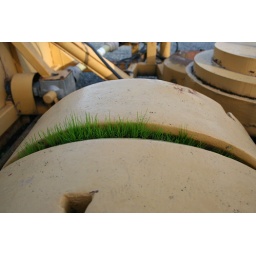
little fresh green grass growing up in one of the joint of a large earth mover